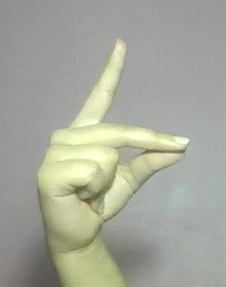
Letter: ta